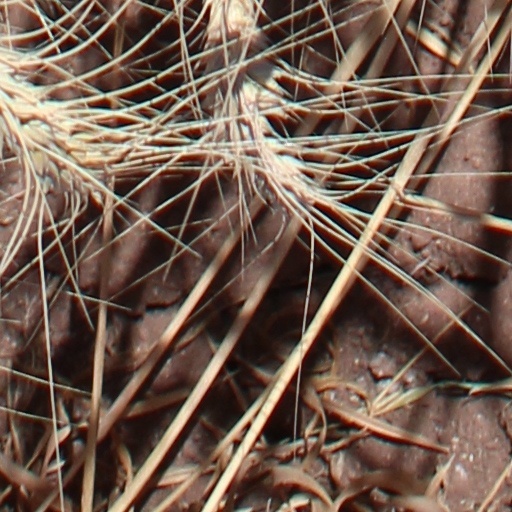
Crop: wheat